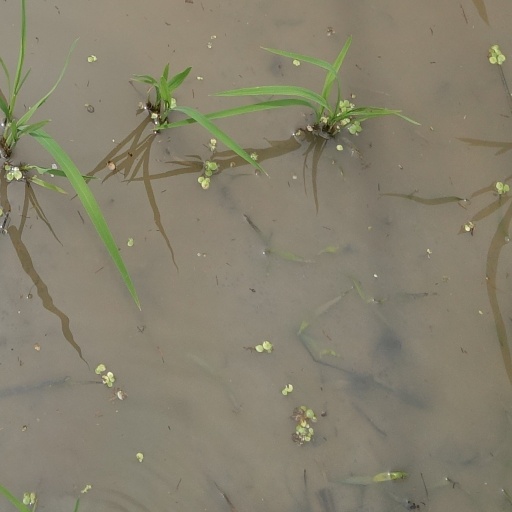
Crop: rice